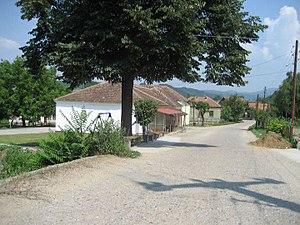
Toljevac est un village de Serbie situé dans la municipalité de Varvarin, district de Rasina. Au recensement de 2011, il comptait 500 habitants.